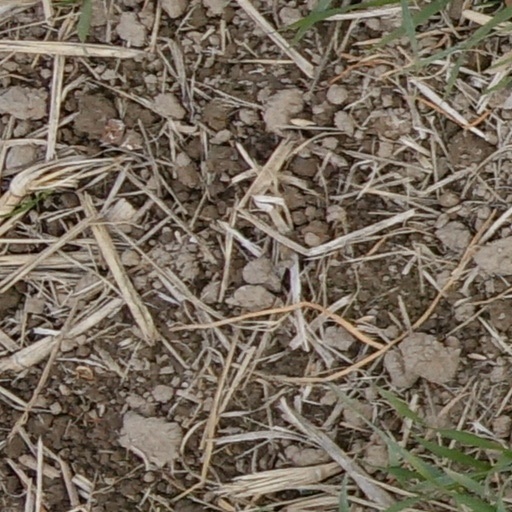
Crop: wheat